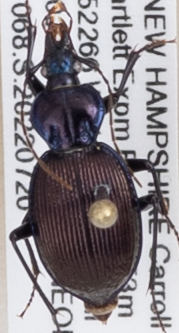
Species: Sphaeroderus canadensis canadensis
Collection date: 2022-07-20
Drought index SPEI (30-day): -0.988
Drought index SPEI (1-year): -0.8
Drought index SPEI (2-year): -1.314